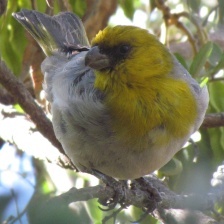
Species: PALILA
Scientific name: LOXIOIDES BAILLEUI